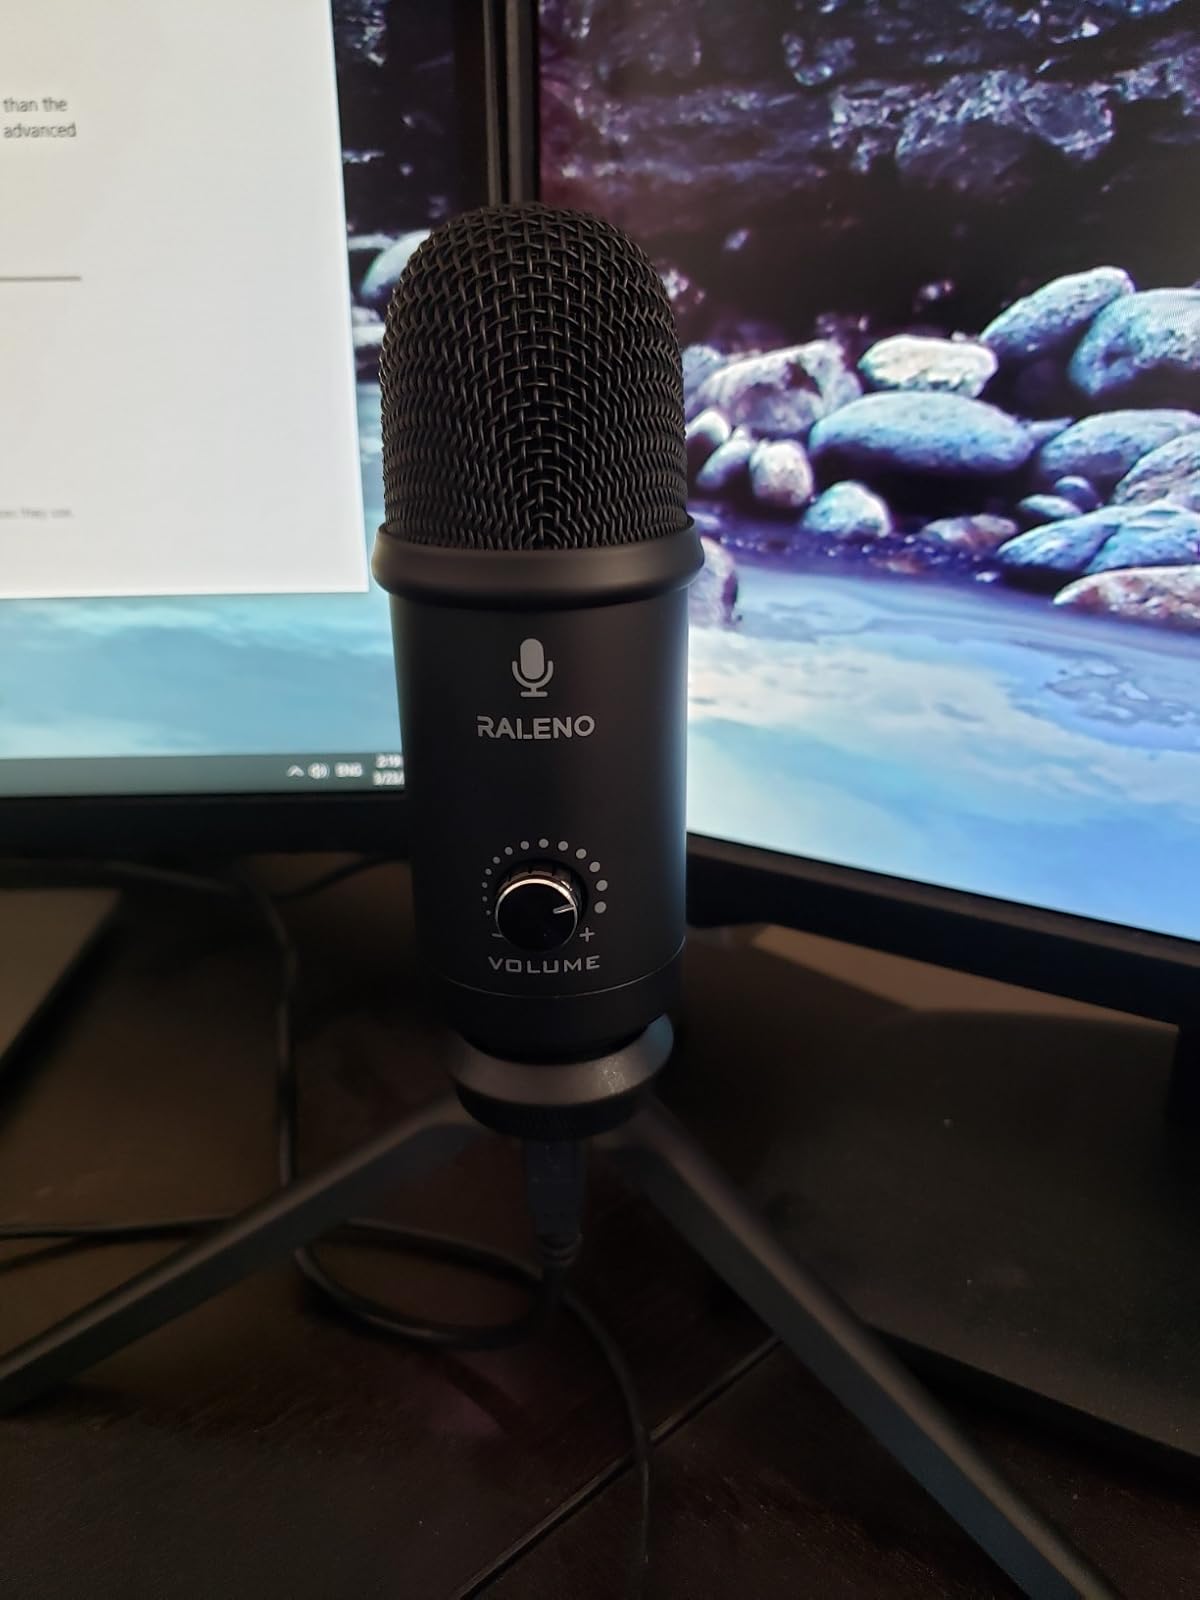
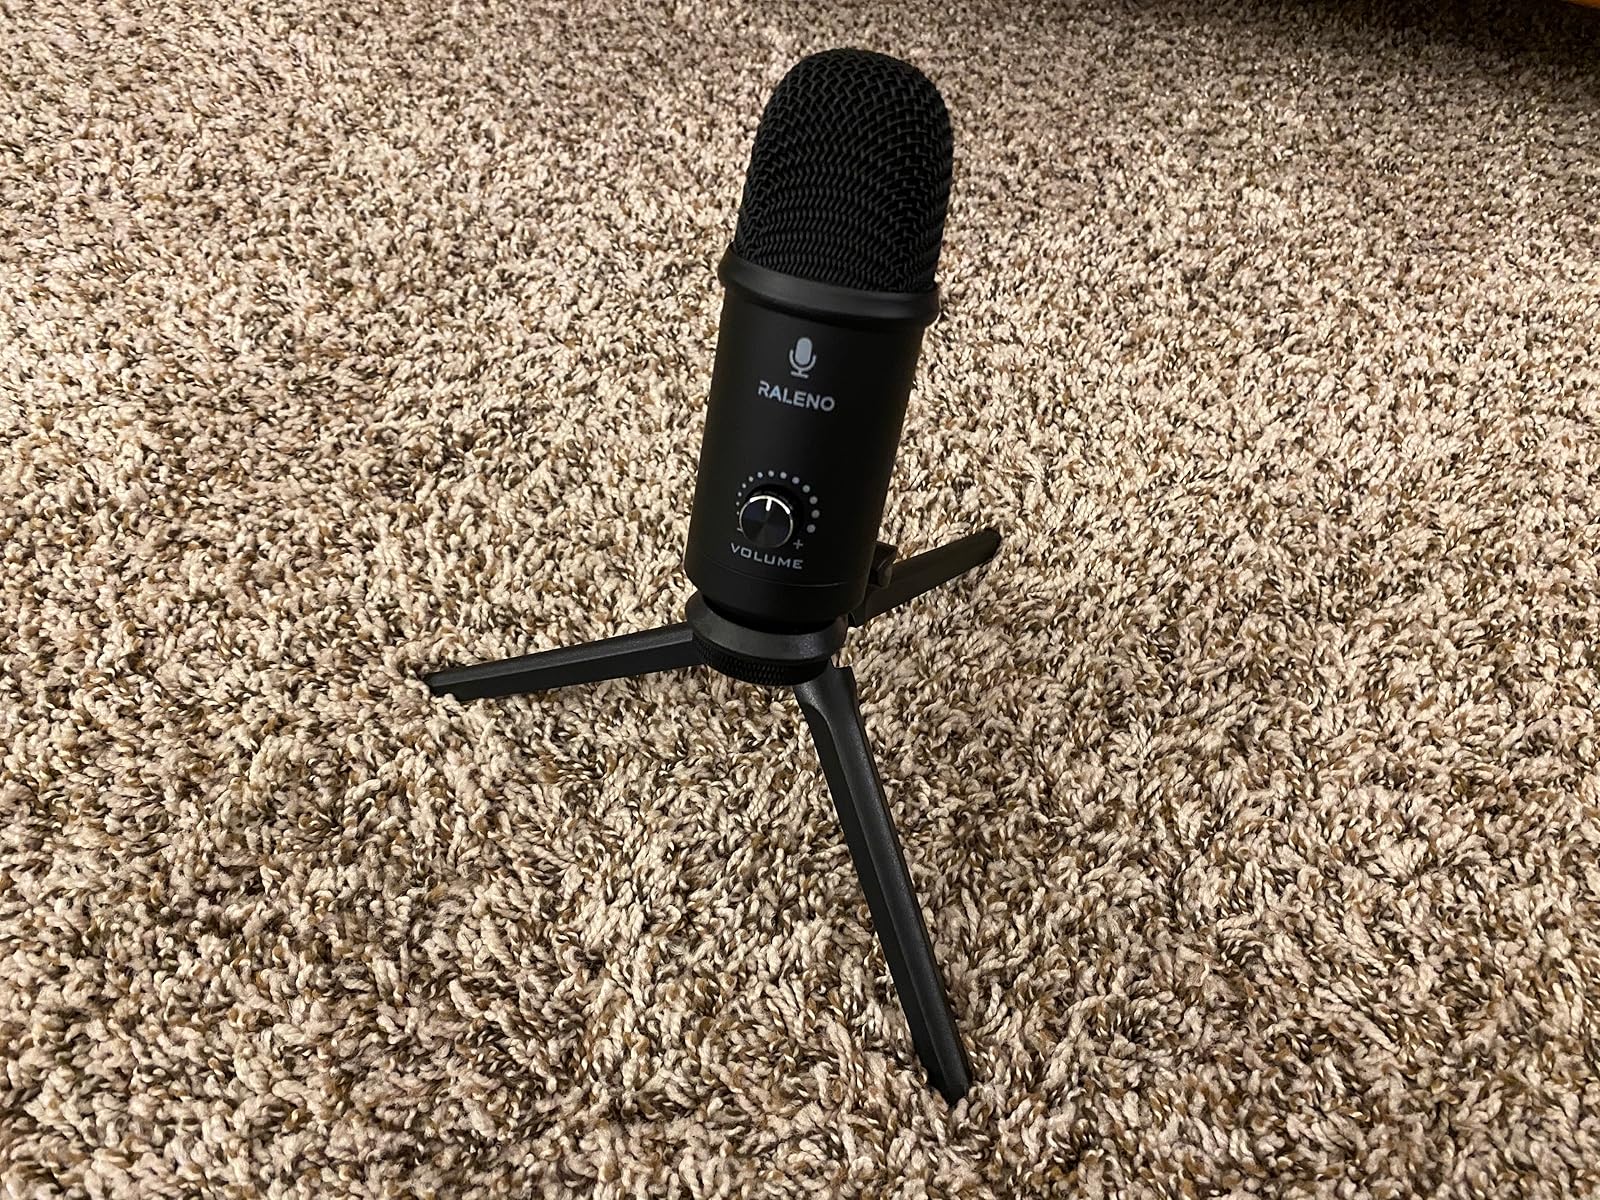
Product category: microphone
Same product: yes